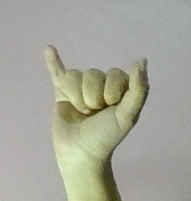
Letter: ya